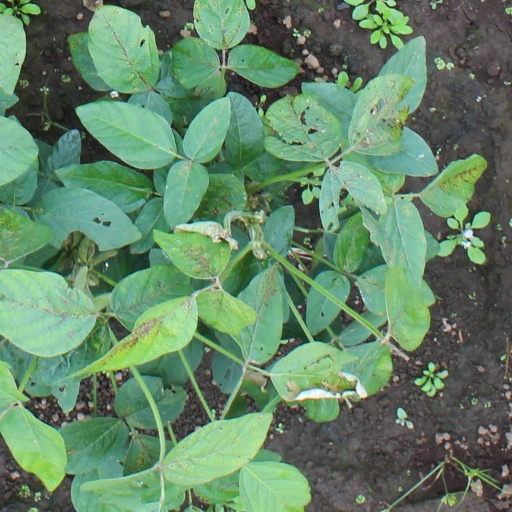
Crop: soybean